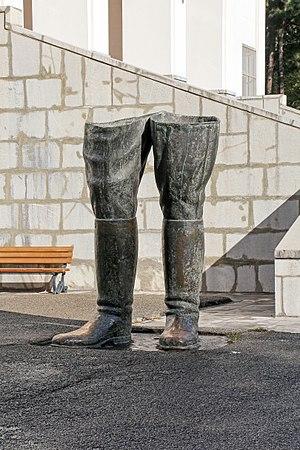
Sculpture à l'extérieur du Palais Mellat (Palais Blanc), complexe de Sa'dabad, Téhéran, Iran